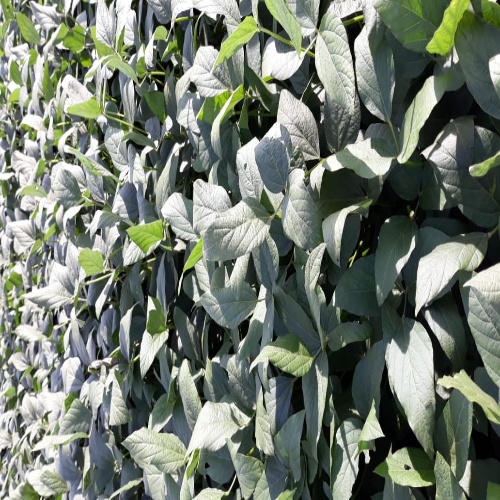
Label: Diabrotica_speciosa